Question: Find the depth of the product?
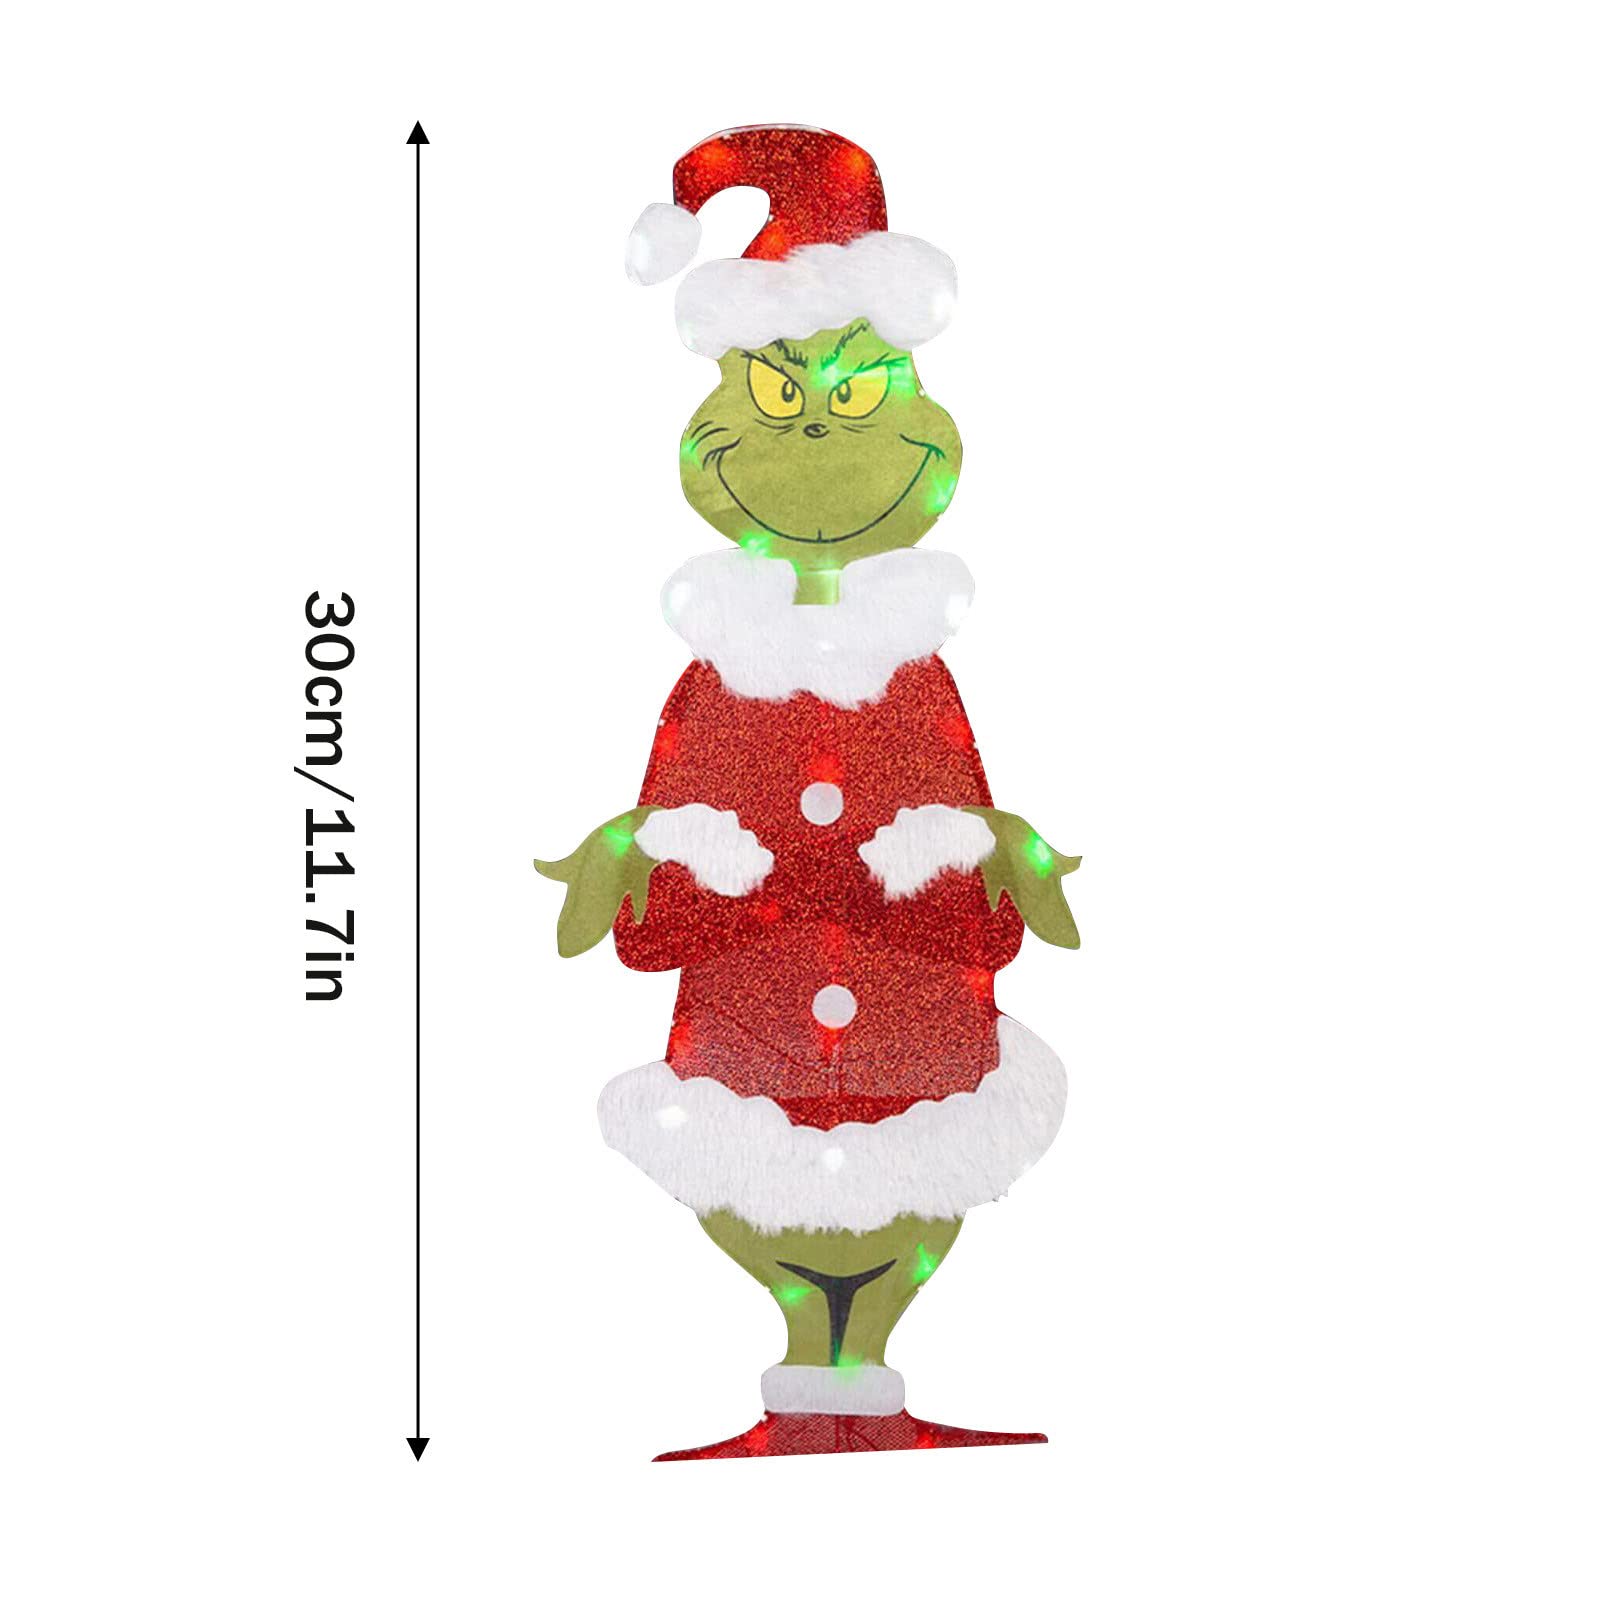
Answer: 30.0 centimetre